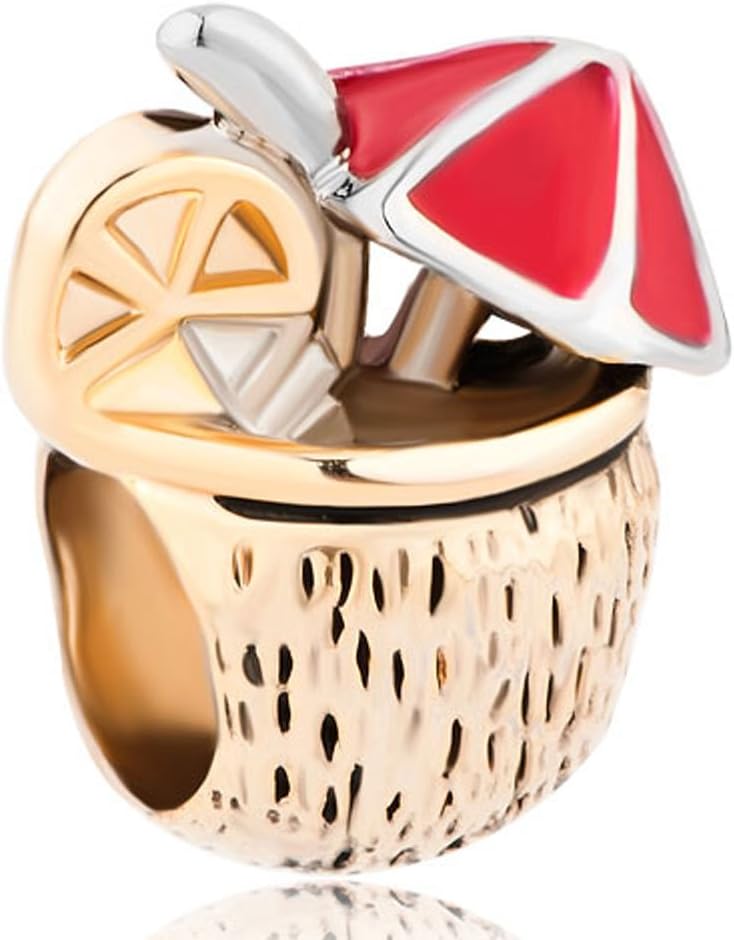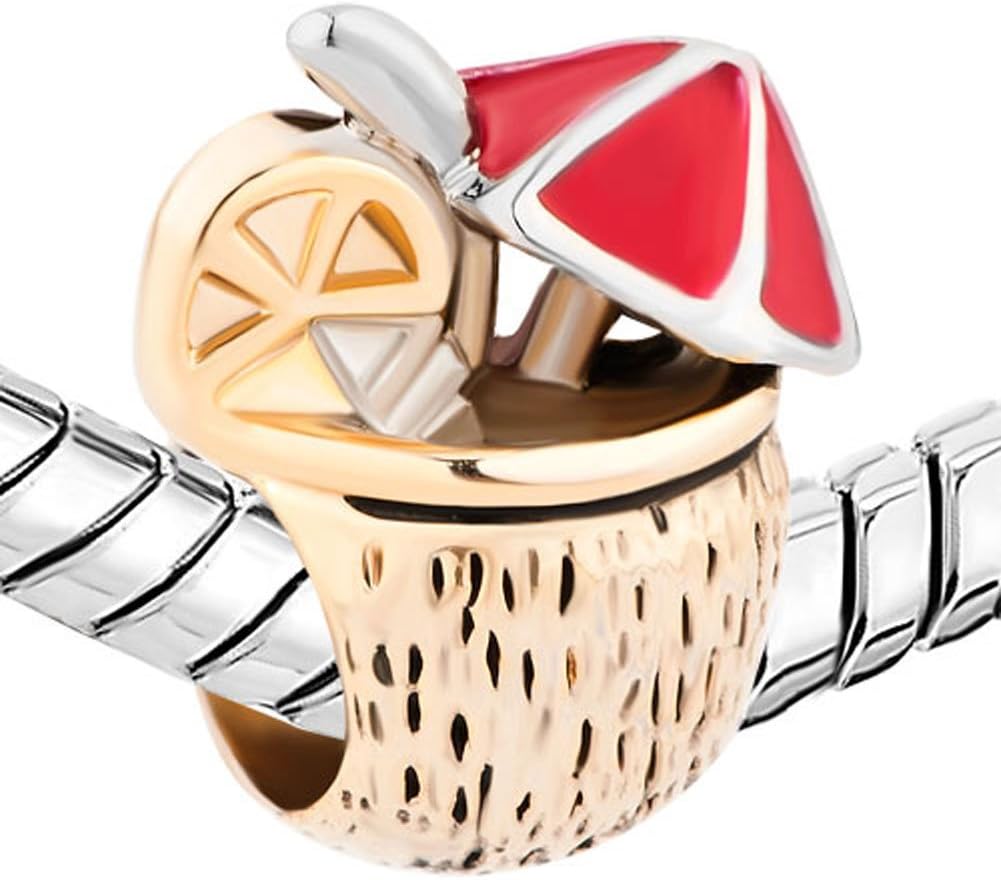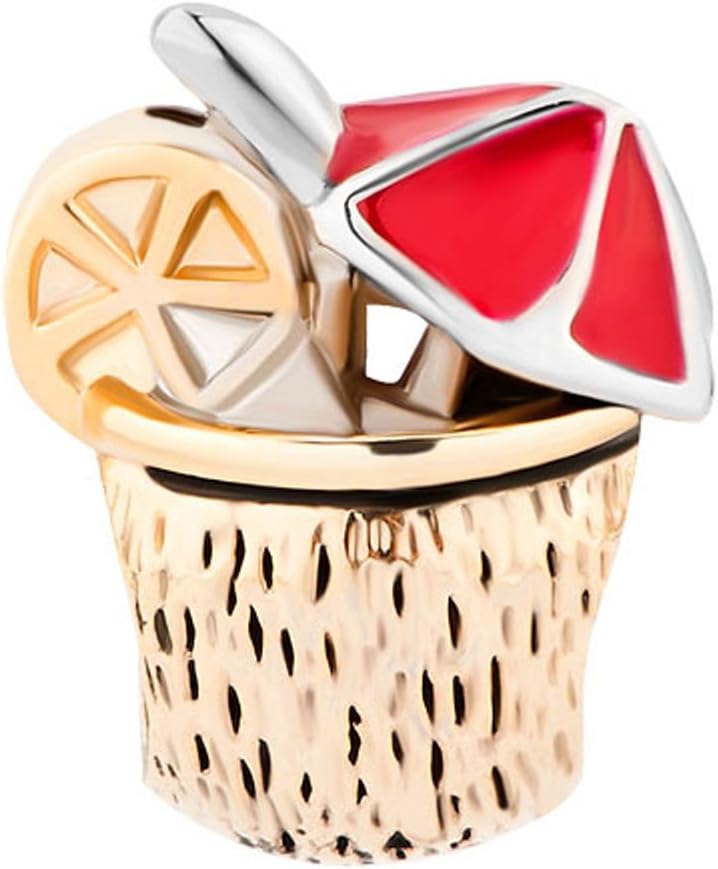
Pugster Summer Drink Lemon Umbrella Straw Coconut Bead Fits Pandora Charms Bracelet
Category: Sports & Outdoors
Pugster Summer Drink Lemon Umbrella Straw Coconut Bead Fits Pandora Charms Bracelet
Features: Coconut Charms | Summer Drink Bead | Fit Pandora, Biagi, and Chamilia Charm Bracelets